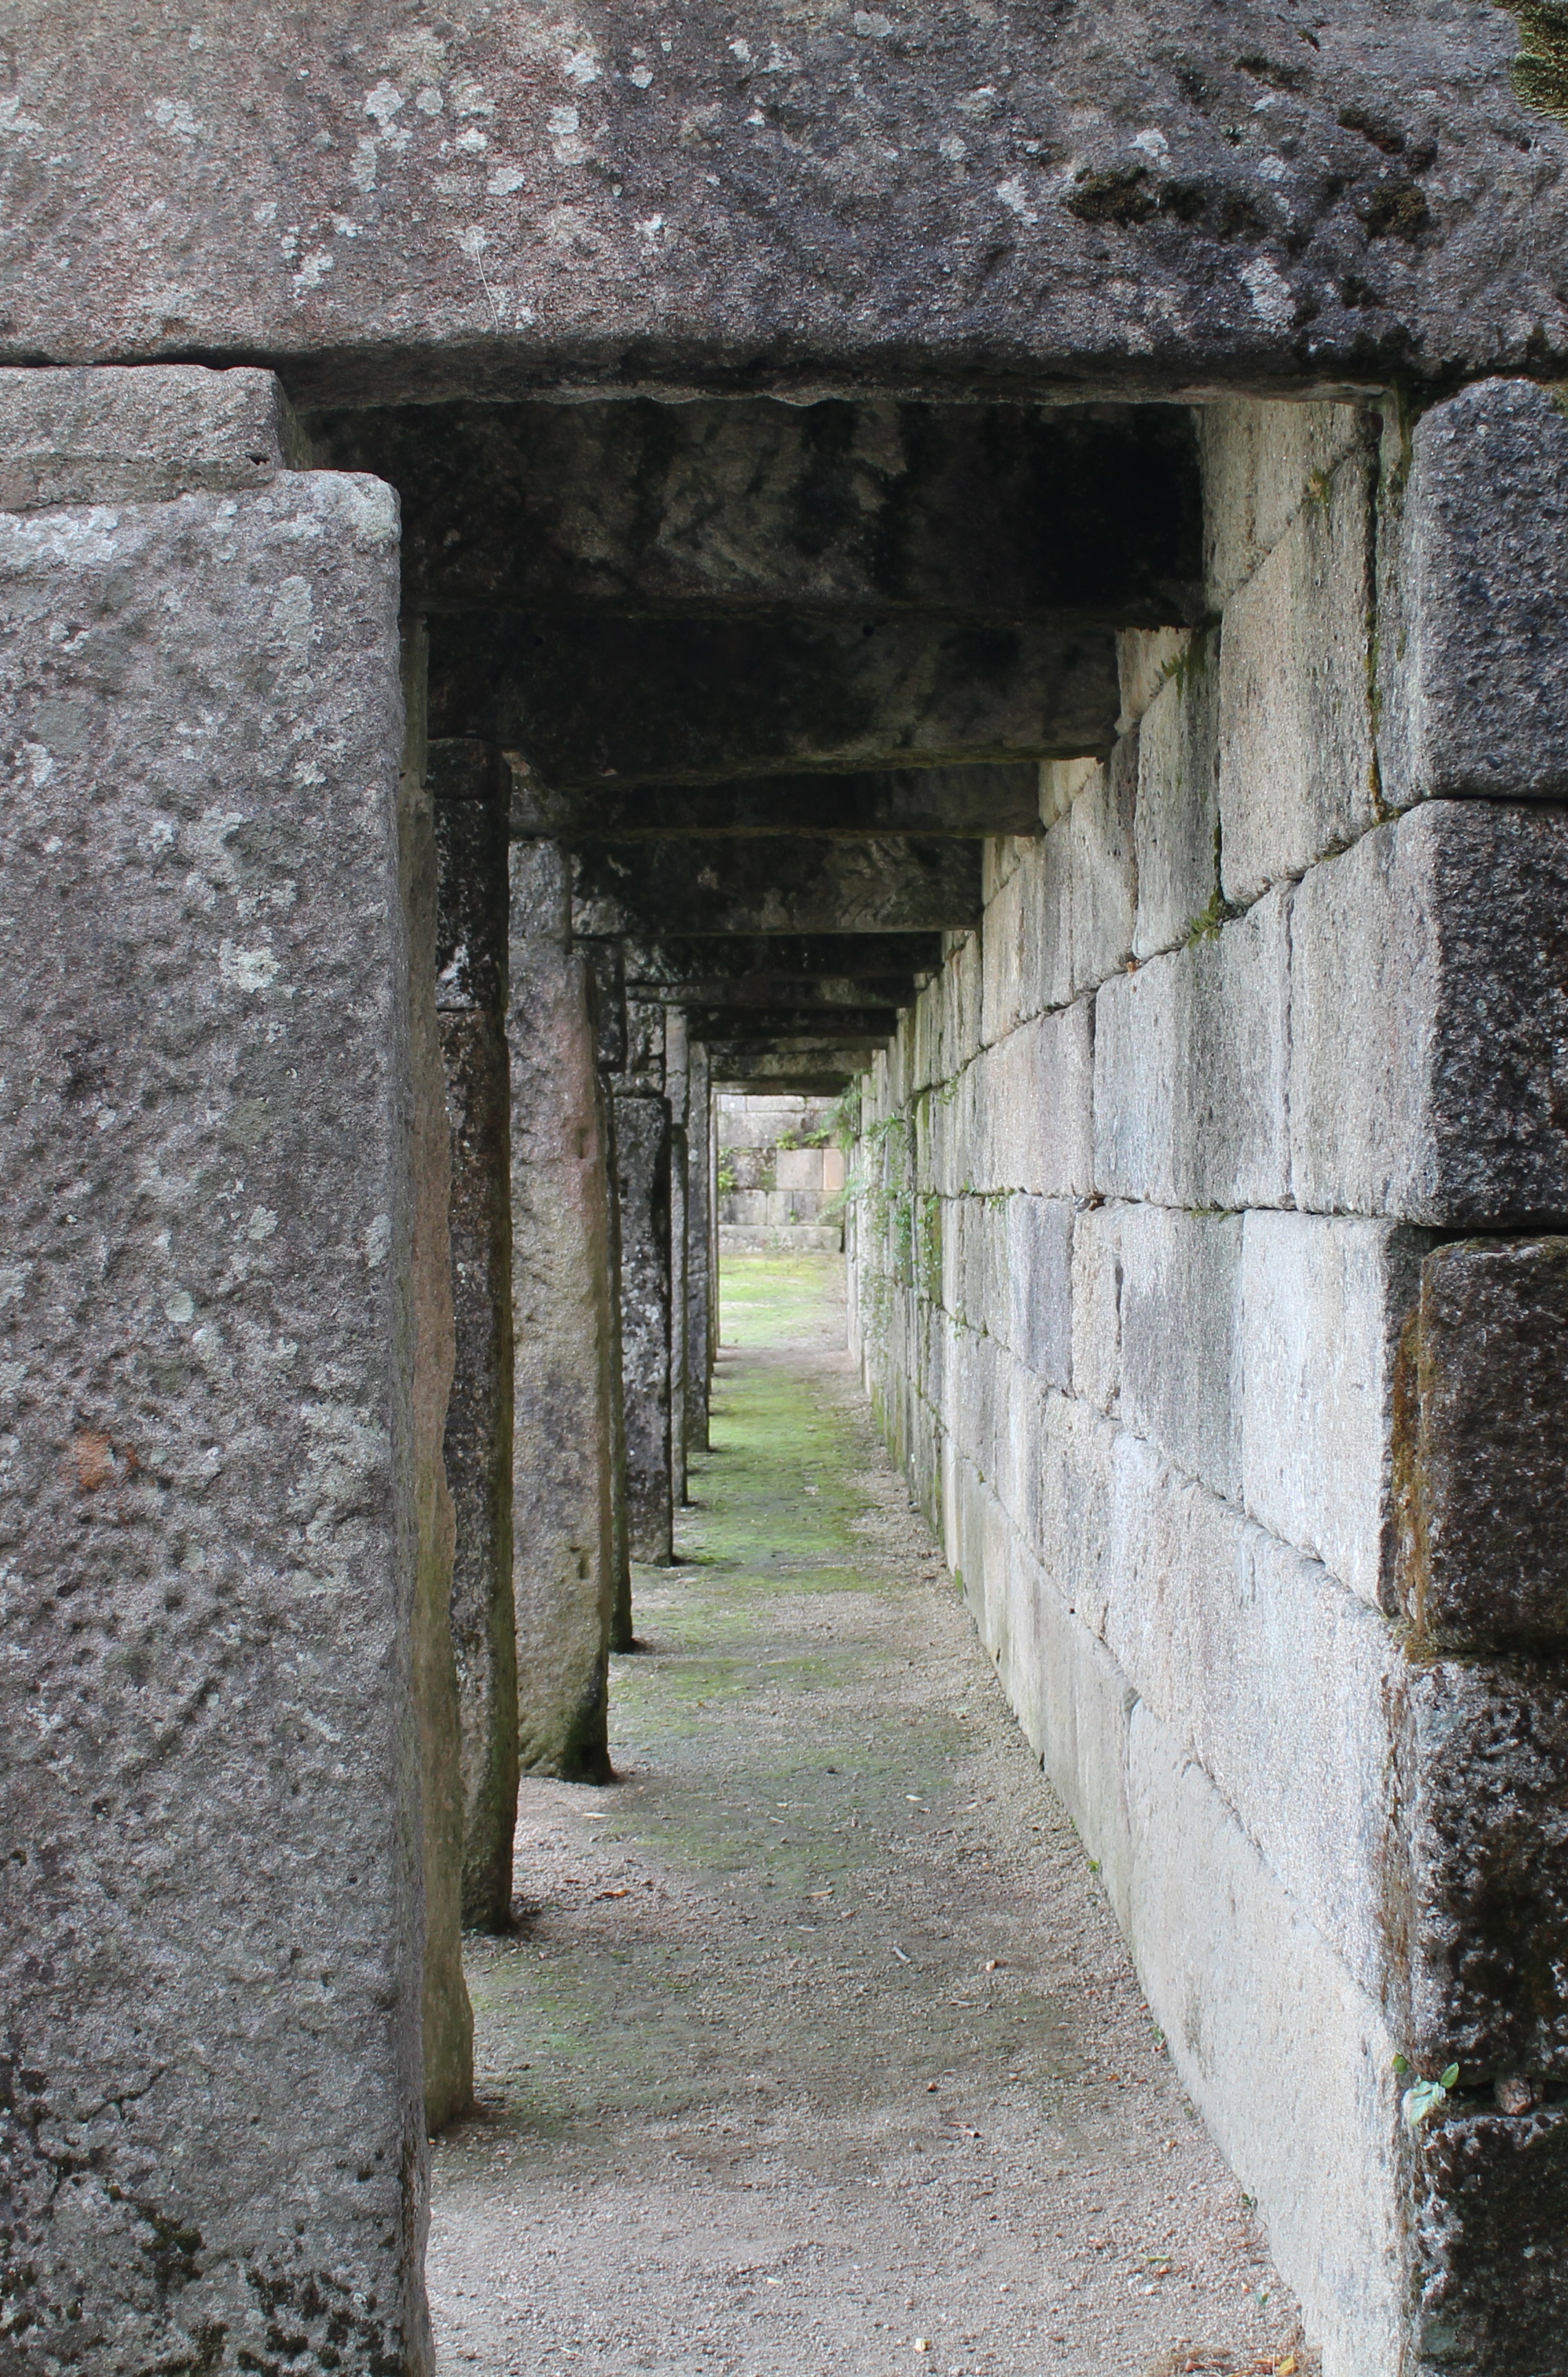
sand, rock, architecture, texture, building, old, wall, stone, moss, facade, exterior, fortification, old building, brick, grey, temple, ruins, columns, roman, history, antiques, decadence, abandonment, stone house, ancient history